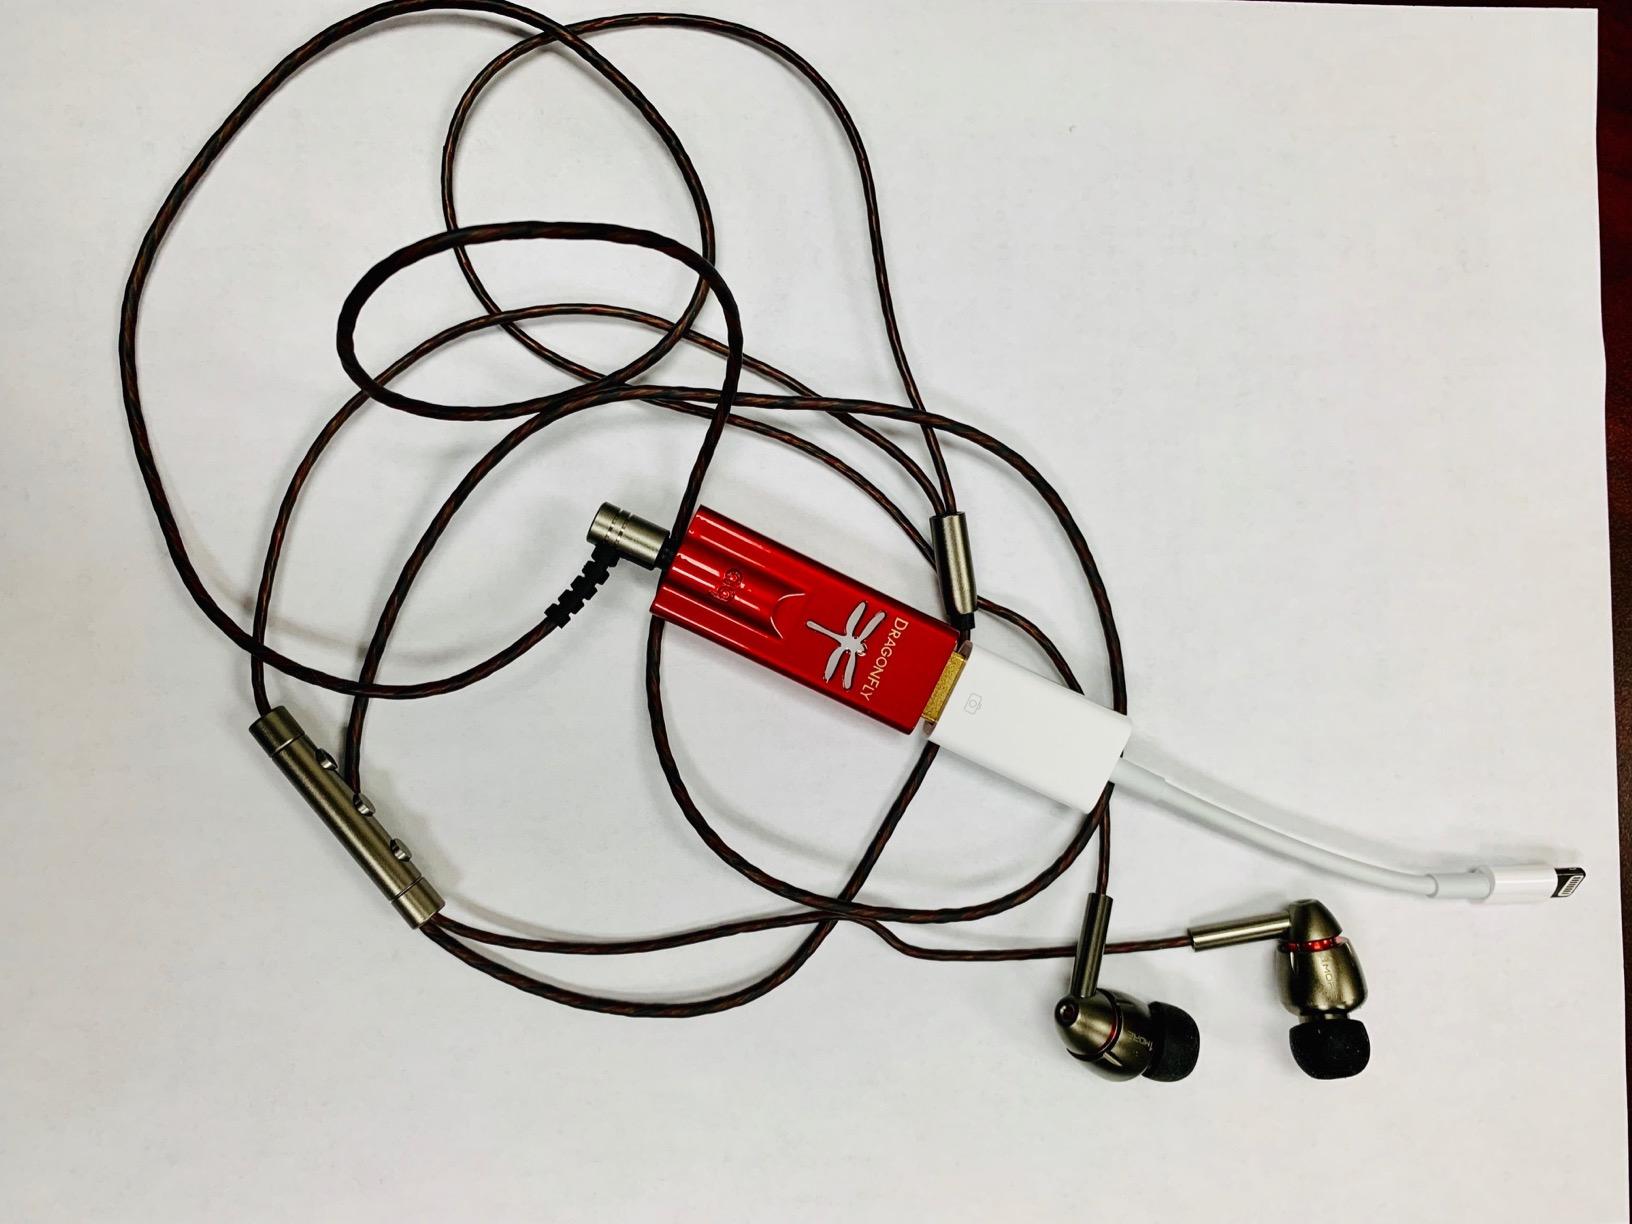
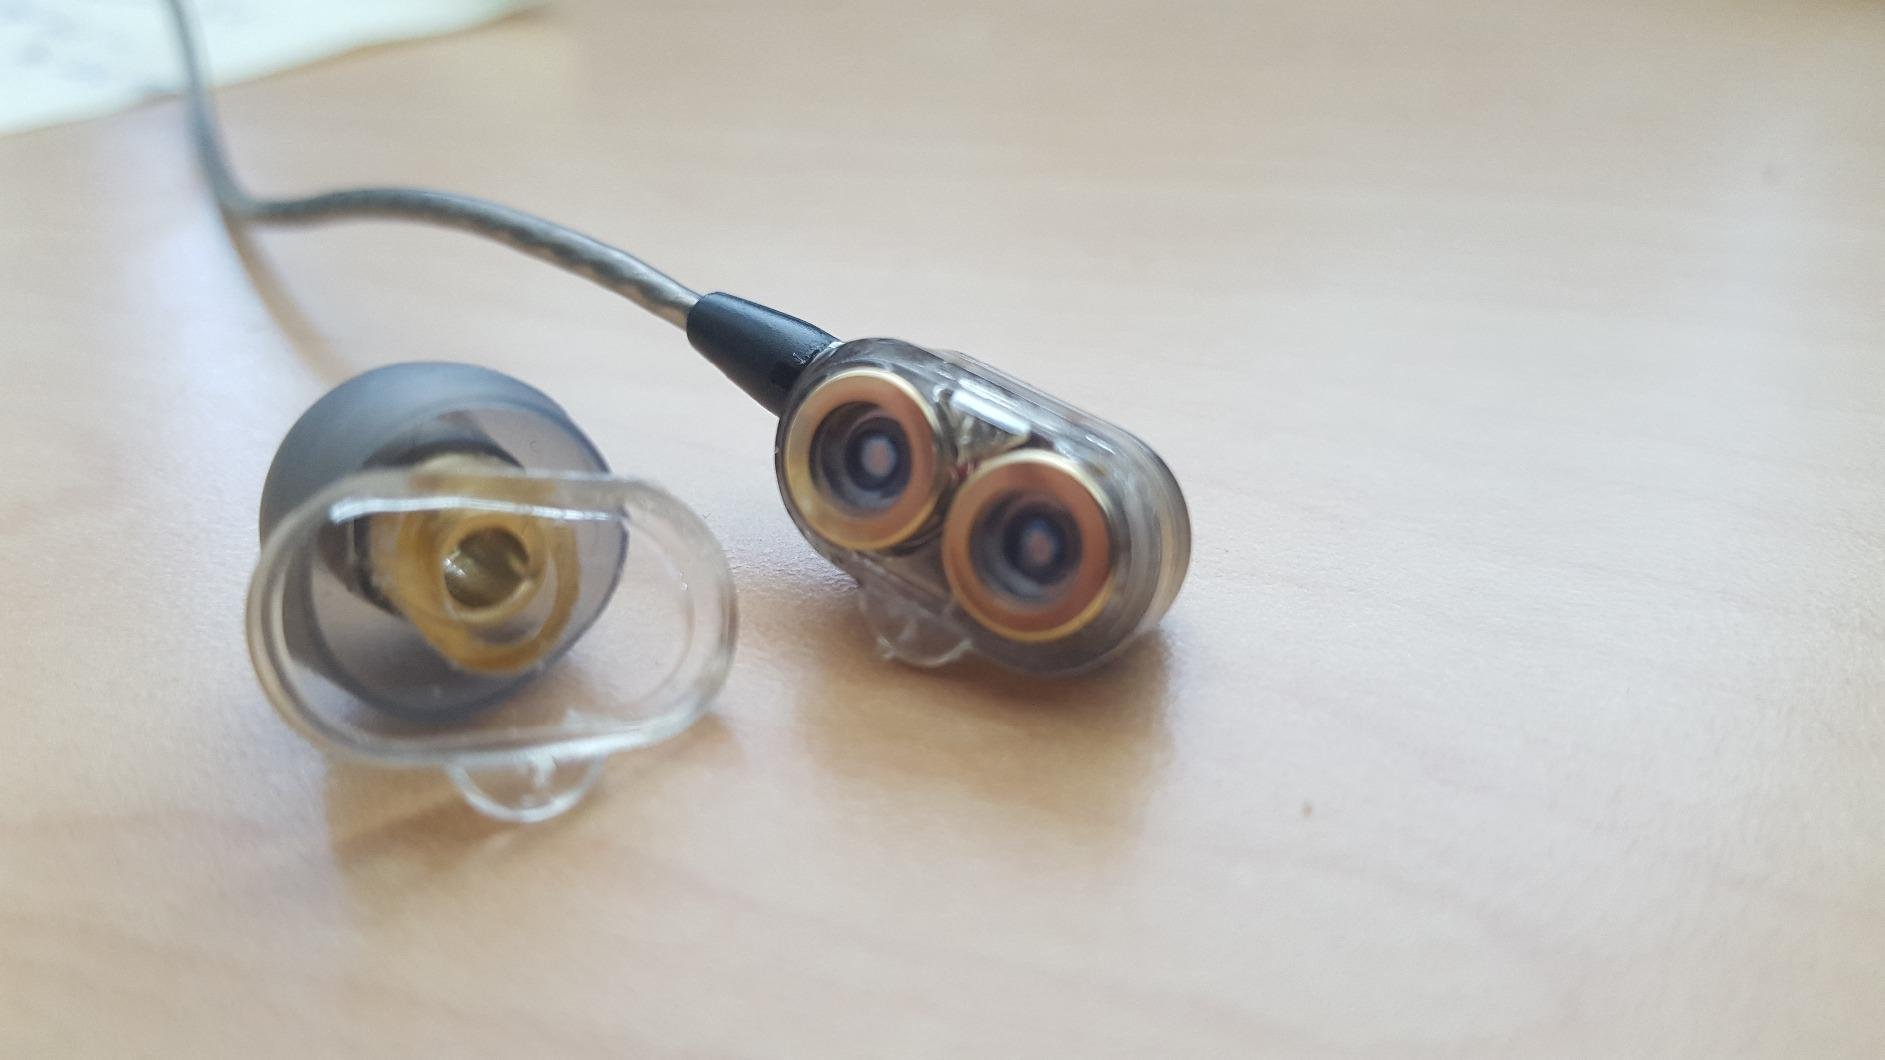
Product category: headphones
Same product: no